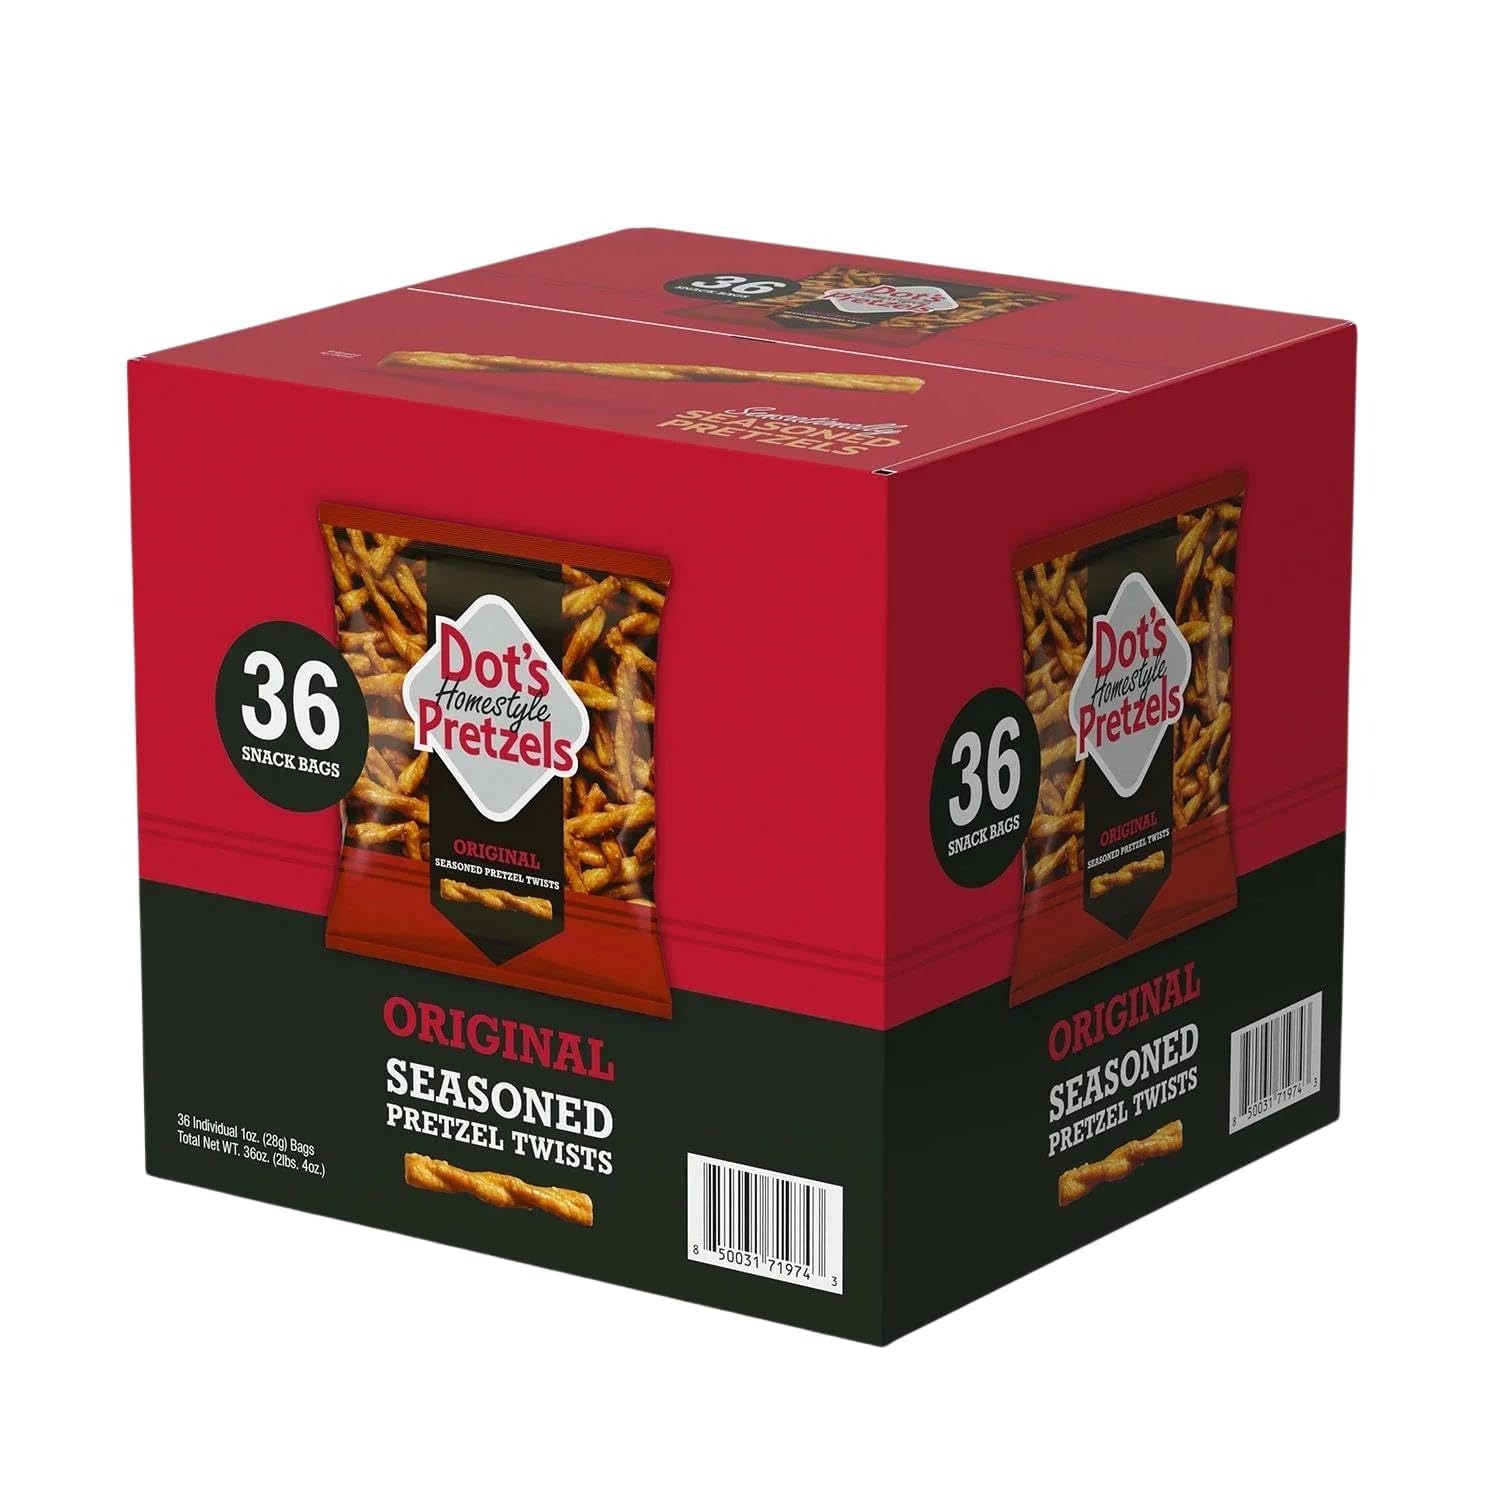
Item Name: Generic Dot's Pretzels (Pack of 36) Convenient 1-Ounce Snack Packs!
Bullet Point 1: Convenient Snacking: Enjoy 36 individual 1-ounce bags of Dots pretzels, perfect for on-the-go munching.
Bullet Point 2: Irresistible Flavor: Each bite delivers the signature savory and satisfying taste of Dots pretzels, crafted for ultimate snacking enjoyment.
Bullet Point 3: Shareable and Portable: Ideal for picnics, lunches, or anytime cravings, this bundle ensures you always have a delicious snack within reach.
Bullet Point 4: Quality Guarantee: Indulge in the premium quality and crunchiness of Dots pretzels with every single bite, guaranteed to satisfy your snack cravings.
Product Description: Indulge in the ultimate snacking experience with our bundle of 36 1-ounce bags of Dots Pretzels. Each bag is packed with the signature savory flavor and satisfying crunch that Dots Pretzels are known for. Perfect for on-the-go munching or sharing with friends and family, these mini packs guarantee premium quality and deliciousness in every bite. Stock up now and enjoy the convenience and irresistible taste of Dots Pretzels wherever you go!
Value: 36.0
Unit: Ounce

Price: 23.78